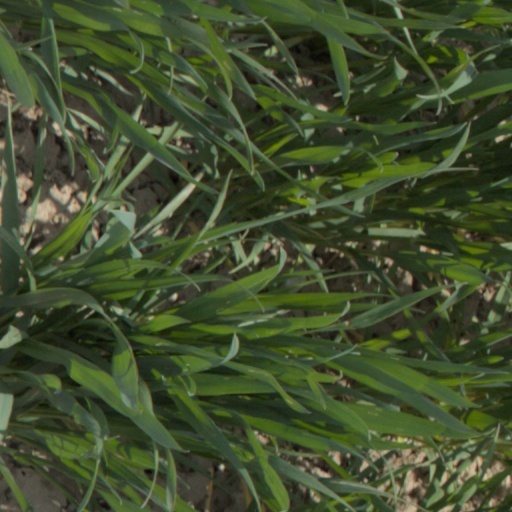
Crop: wheat